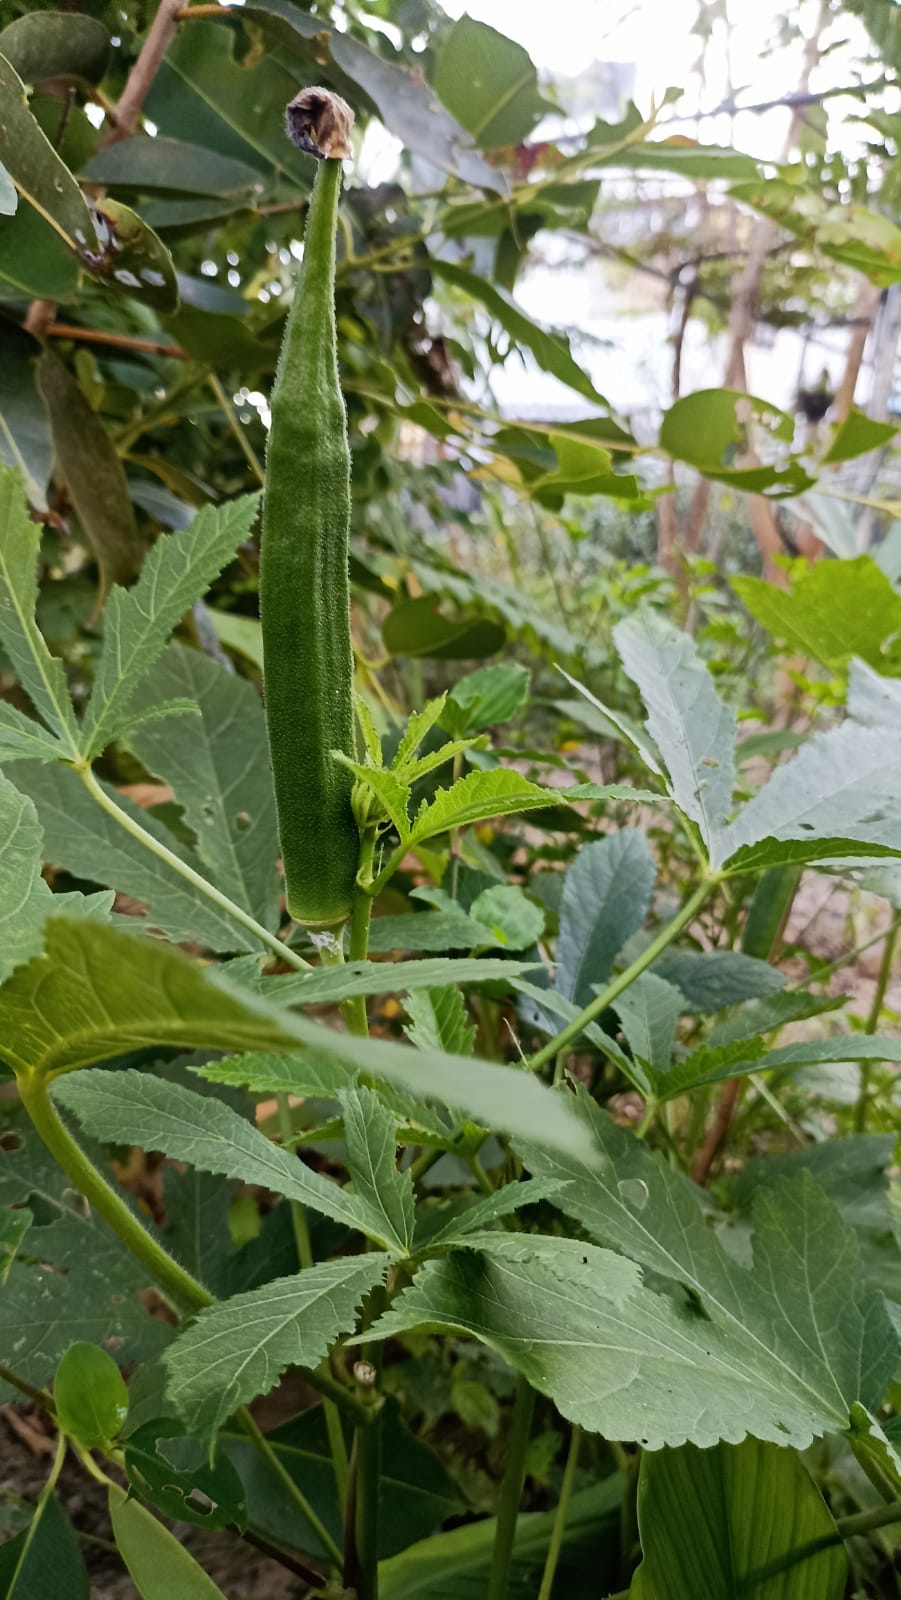
Label: Over-mature